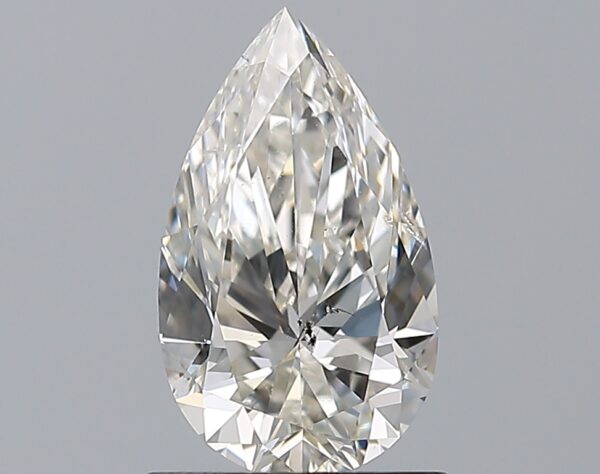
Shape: pear
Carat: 1.01
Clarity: SI1
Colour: J
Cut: EX
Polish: EX
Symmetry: VG
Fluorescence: F
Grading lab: GIA
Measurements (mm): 9.2 x 5.43 x 3.39